Death and funeral of Pope John Paul II

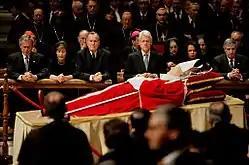
Pope John Paul II's body is laid in St. Peter's Basilica for private visitation by Vatican officials and foreign dignitaries. Among the Americans in the photograph are then US President George W. Bush, his father George H. W. Bush, his wife Laura Bush, and former president Bill Clinton, Secretary of State Condoleezza Rice, and Andrew Card.

The body of John Paul II was dressed in his vestments and moved to the Clementine Hall on the third level (considered the second floor) of the Apostolic Palace on 3 April.